Positive airway pressure

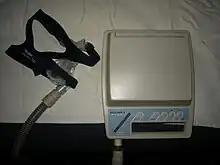
The Sullivan V Plus, a typical mid-1990s CPAP (the mask is more modern).

The main indications for positive airway pressure are congestive heart failure and chronic obstructive pulmonary disease. There is some evidence of benefit for those with hypoxia and community acquired pneumonia.